The Little Variety Star

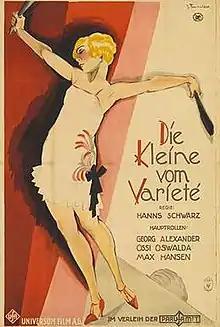

The Little Variety Star (German: Die Kleine vom Varieté) is a 1926 German silent comedy film directed by Hanns Schwarz and starring Ossi Oswalda, Georg Alexander and Max Hansen. The film's sets were designed by Hans Jacoby.